Equine conformation

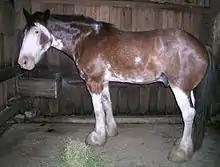
A very low set tail

Medial Carpal Deviation/ Carpus Valgus/ Knock-Kneed